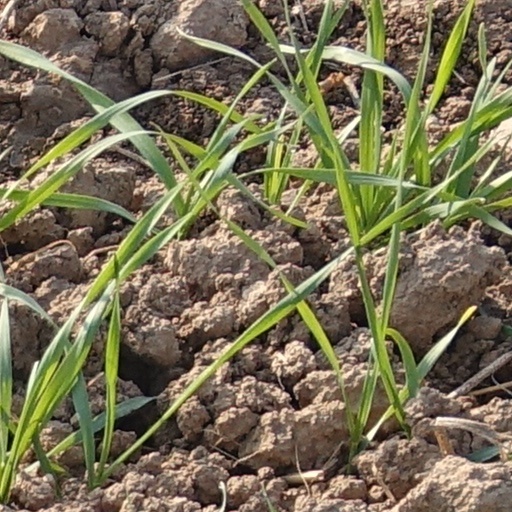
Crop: wheat